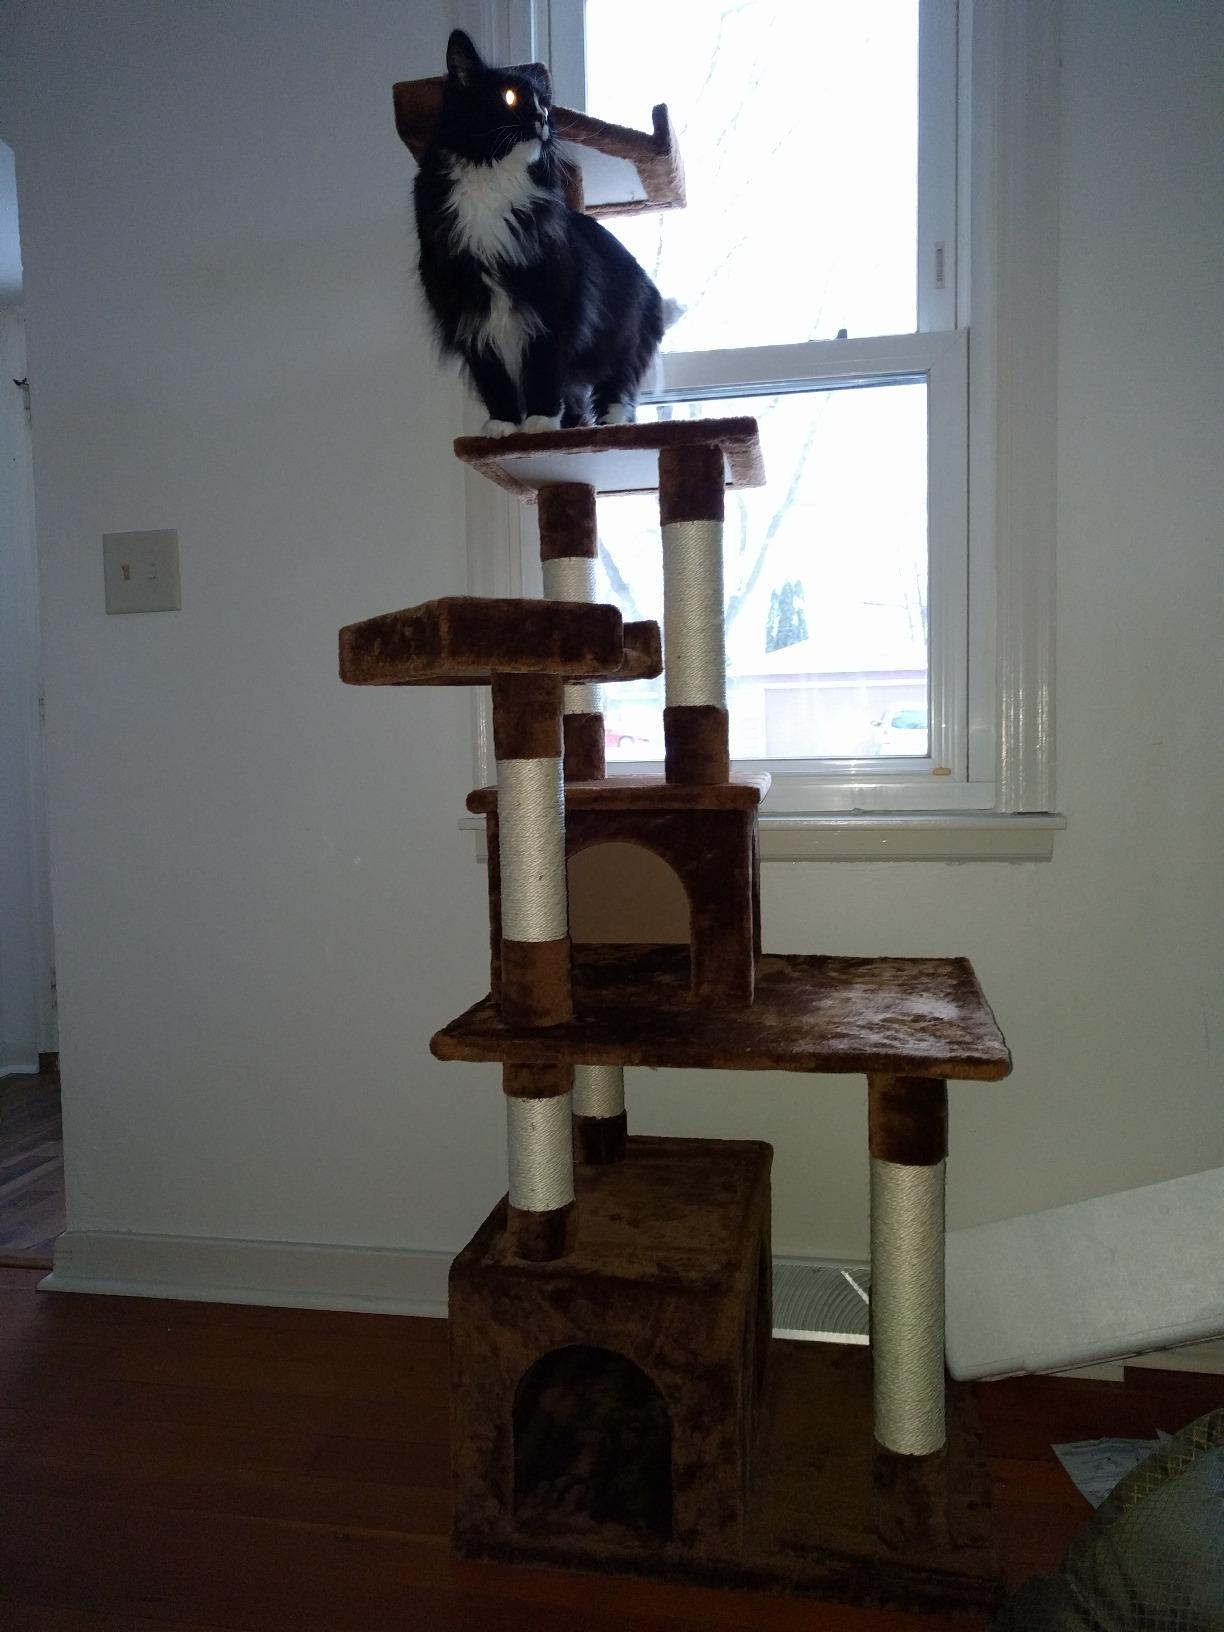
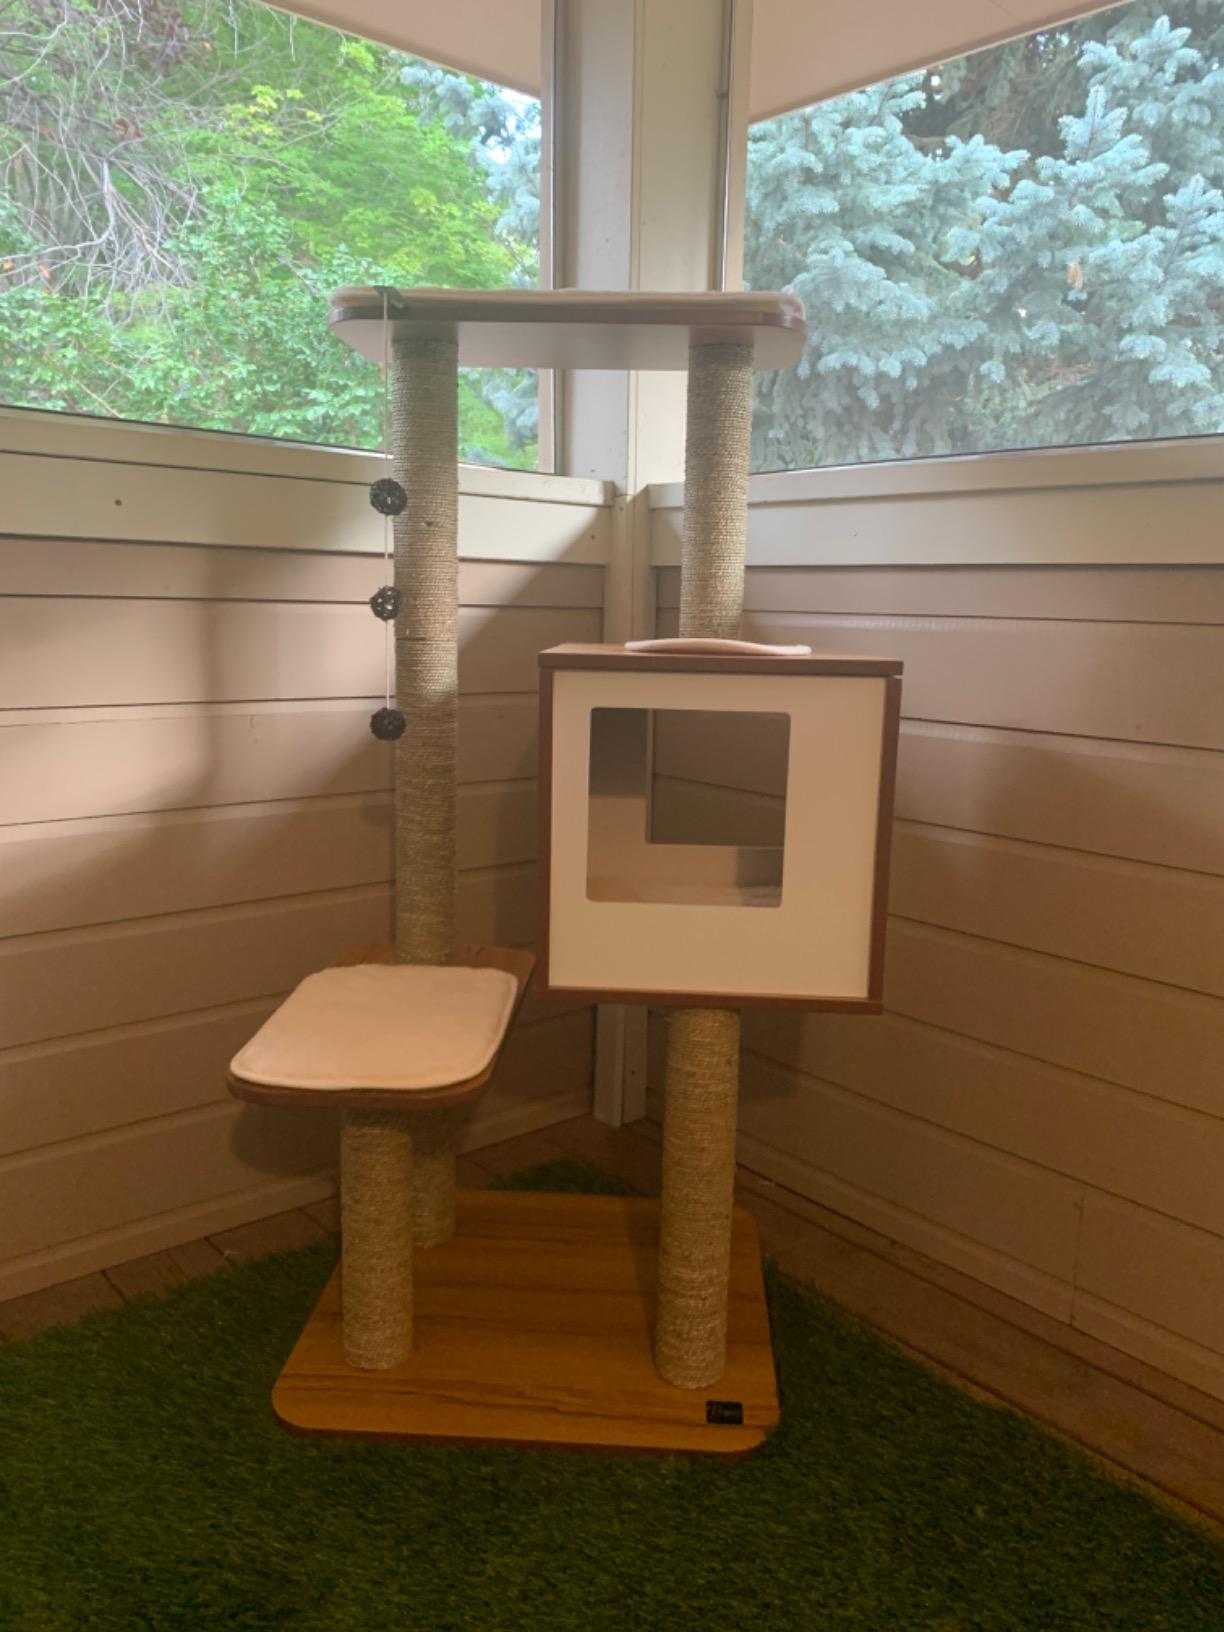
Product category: items_cat tree
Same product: no